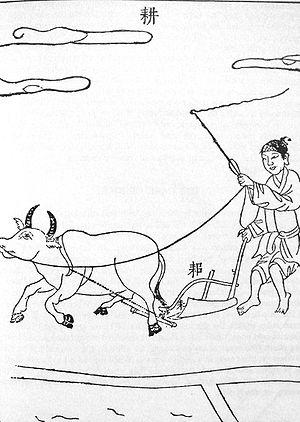
Song Yingxing né à Yichun dans la province de Jiangxi, est un savant et encyclopédiste chinois qui a vécu vers la fin de la dynastie Ming. Il est l'auteur du Tiangong Kaiwu, une encyclopédie qui couvre un large éventail de sujets techniques. Le comparant au grand encyclopédiste français, l'historien et sinologue Joseph Needham l'a appelé « le Diderot de la Chine ».